Kalthifrons

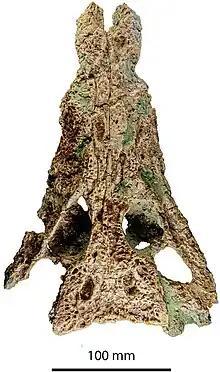
Holotype skull of "Kalthifrons"

"Kalthifrons" possessed a relatively short and roughly triangular skull that broadly resembles that of today's crocodiles, indicating that it was a generalist predator. Additionally, the snout is described as platyrostral, effectively meaning that it was flattened. However, the precise degree to which this applies is difficult to determine as the holotype skull was badly crushed during preservation, greatly exaggerating its form in profile view. Adam Yates and Neville Pledge speculate that the skull of "Kalthifrons" may have been moderately deep, making it similar to that of "Baru," given that the former preserves a distinct swelling above the fifth maxillary tooth that would be absent in an animal with a very deep (altirostral) skull similar to "Quinkana".